Question: Please indicate a possible affordance area of bicycle that can be used for sitting
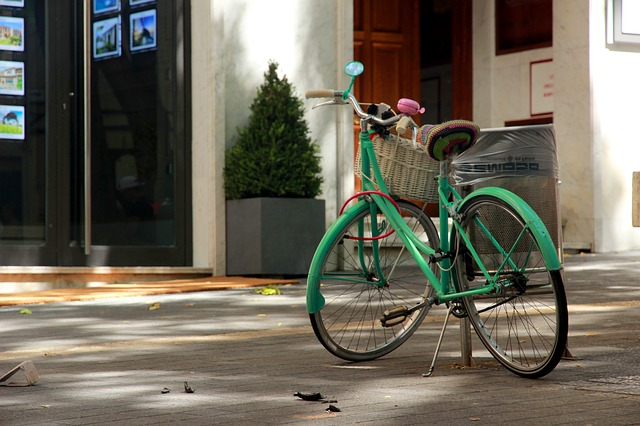
Answer: [410.5, 117.5, 478.5, 159.5]